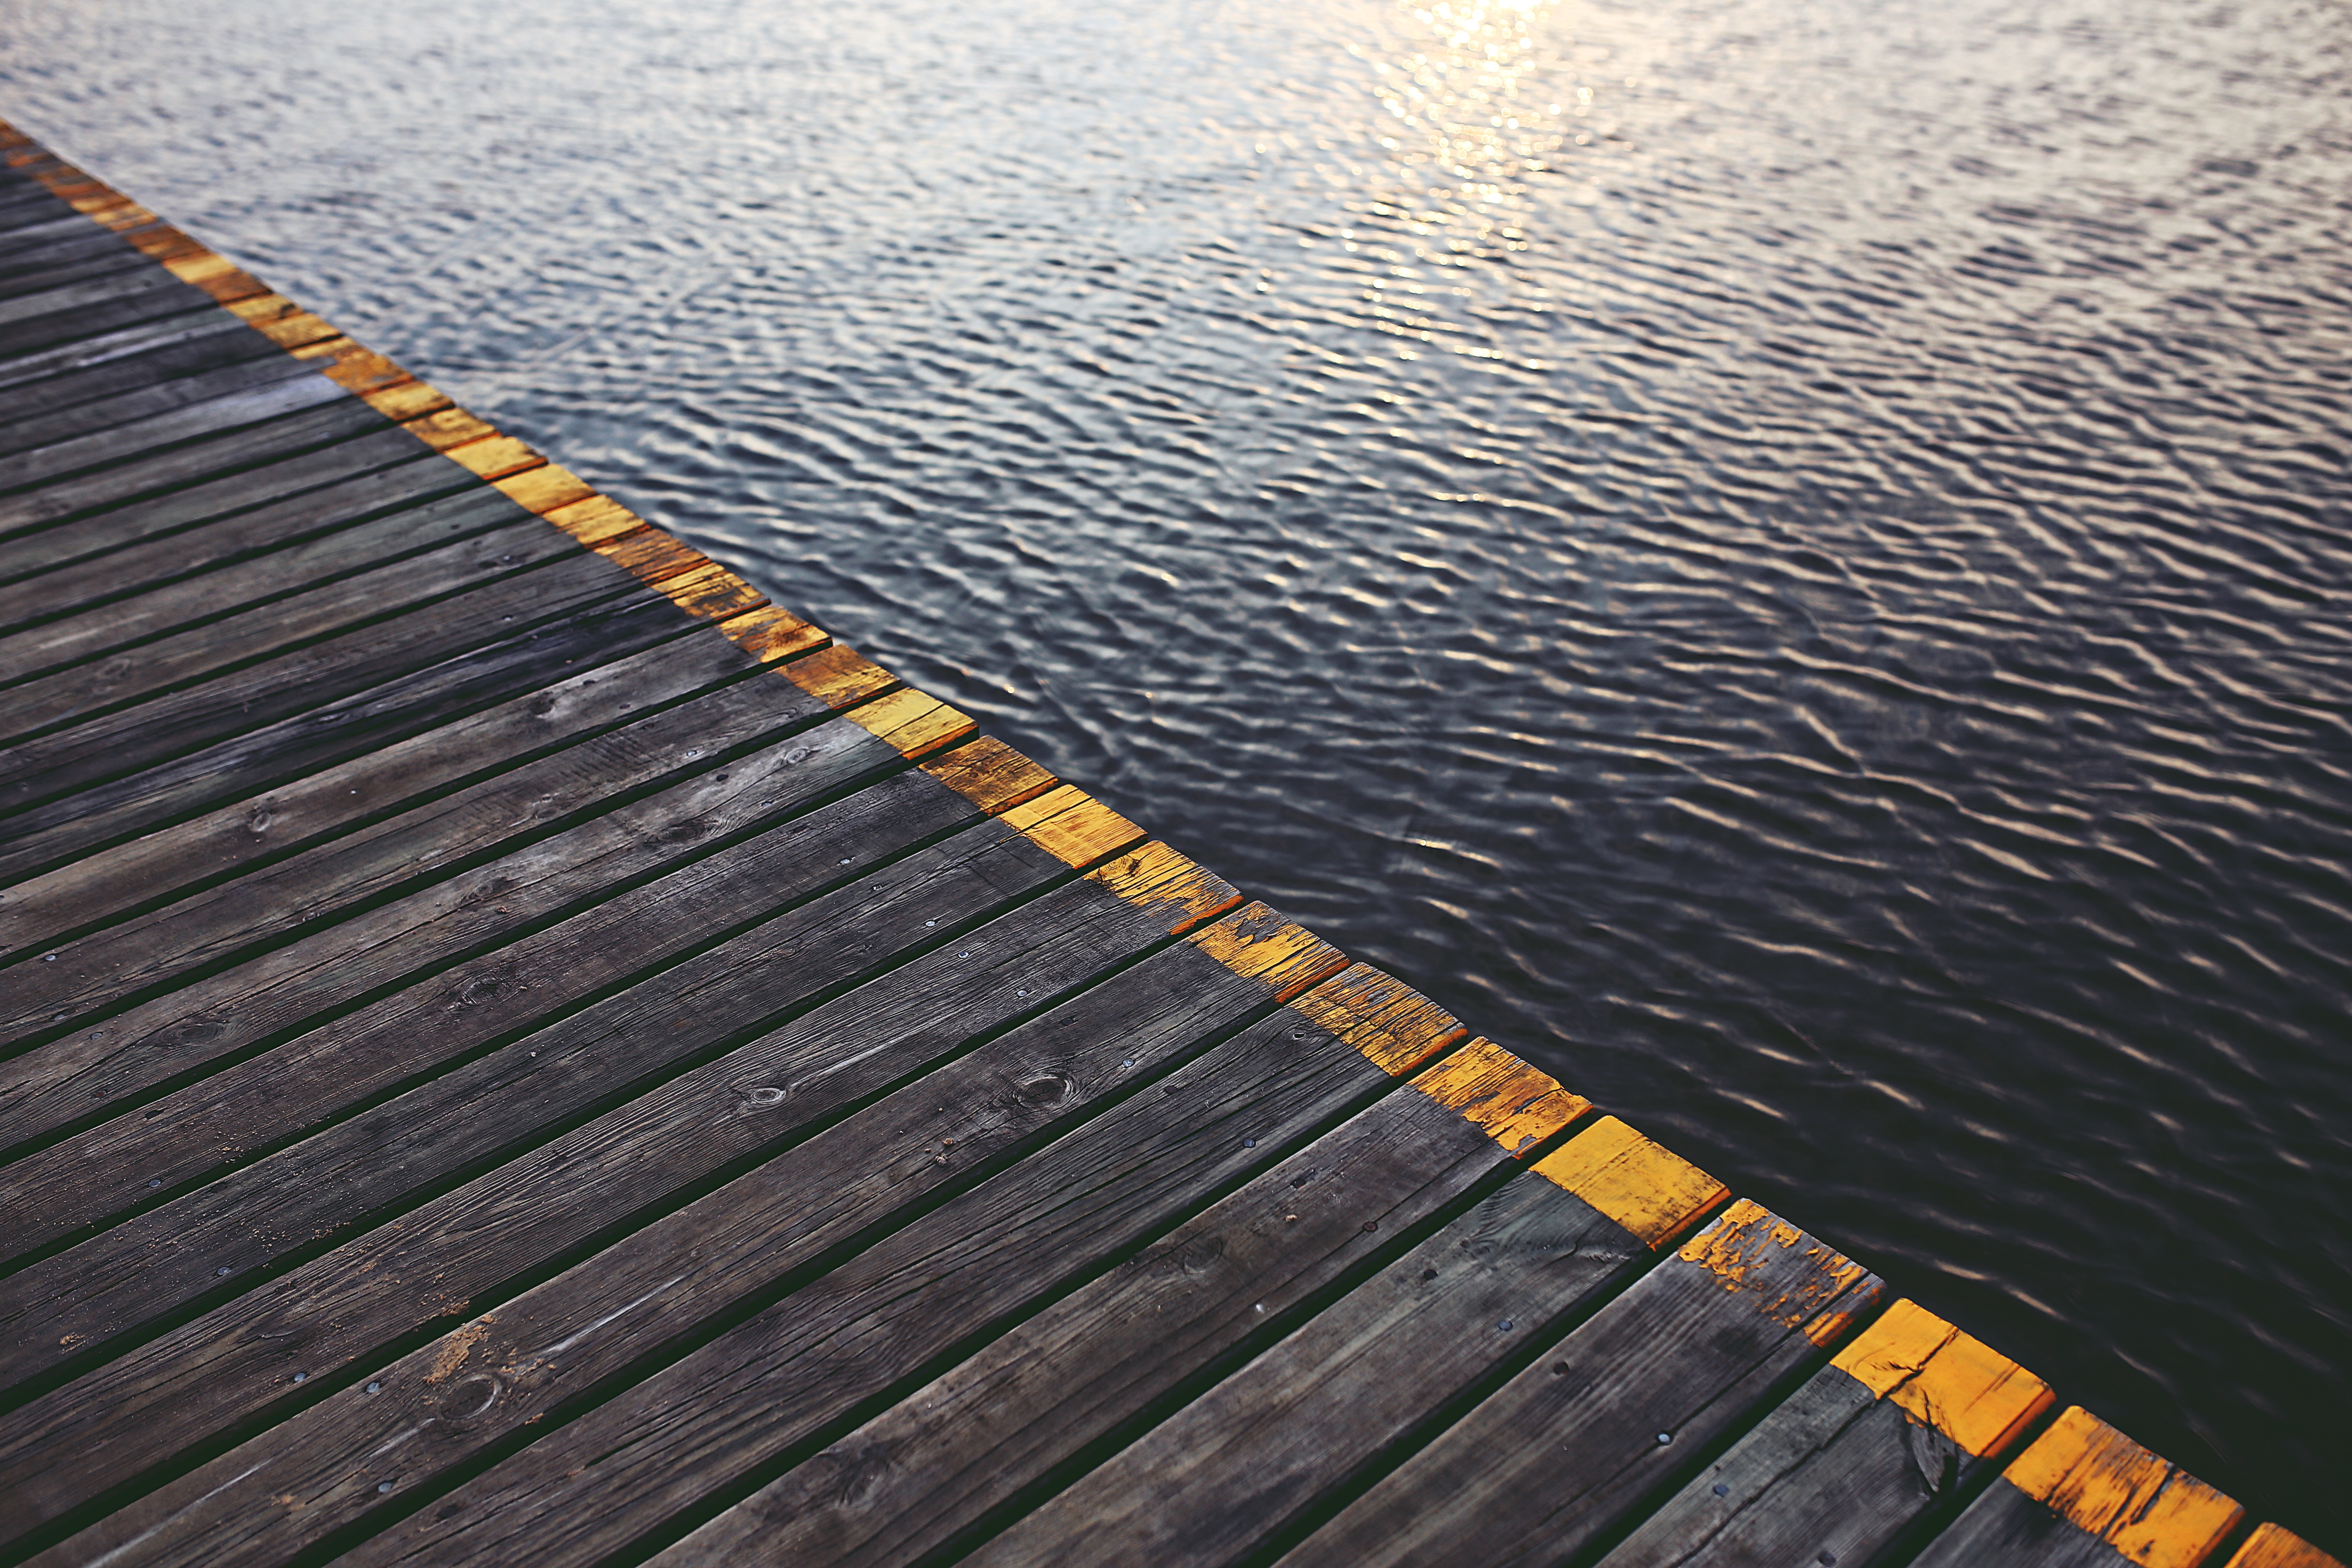
sea, wood, bridge, asphalt, walkway, line, reflection, waves, boards, wooden, water surface, outdoor structure, trackt, choppy water